PH-responsive tumor-targeted drug delivery

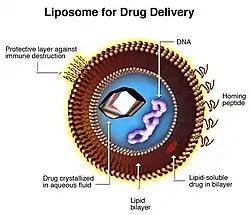
Liposomes are made of phospholipids and contain small amounts of other molecules. This is one example of a type of drug delivery carrier that can be used for pH-responsive tumor targeted drug delivery.

Liposomes were first reported as drug-delivery vehicles in the 1960s and are biomimetic nanosomes composed of phospholipid bilayers. Due to their biocompatibility, biodegradability, and ability to encapsulate both hydrophilic and hydrophobic drugs, liposomes are a popular choice for pH-responsive tumor-targeted drug delivery. The liposome can be modified to facilitate triggered release in response to acidic environmental conditions. These can be prepared by adding pH-sensitive components to fabricate liposomes. pH-responsive liposomes generally consist of weakly acidic amphiphile such as cholesteryl hemisuccinate (CHEMS) and cone-shaped lipids such as Dioleoylphosphatidylethanolamine (DOPE). DOPE adopts a bilayer structure at neutral pH but forms a hexagonal inverted structure, due to the low hydration of their polar head and neutralization of the negatively charged phosphodiester groups when exposed to acidic conditions, such as tumour sites, leading to destabilization and content release, while remaining stable at physiological pH. pH-responsive liposomes have some significant advantages, such as low toxicity, simple preparation, and good biocompatibility due to the biocompatible degradable components.